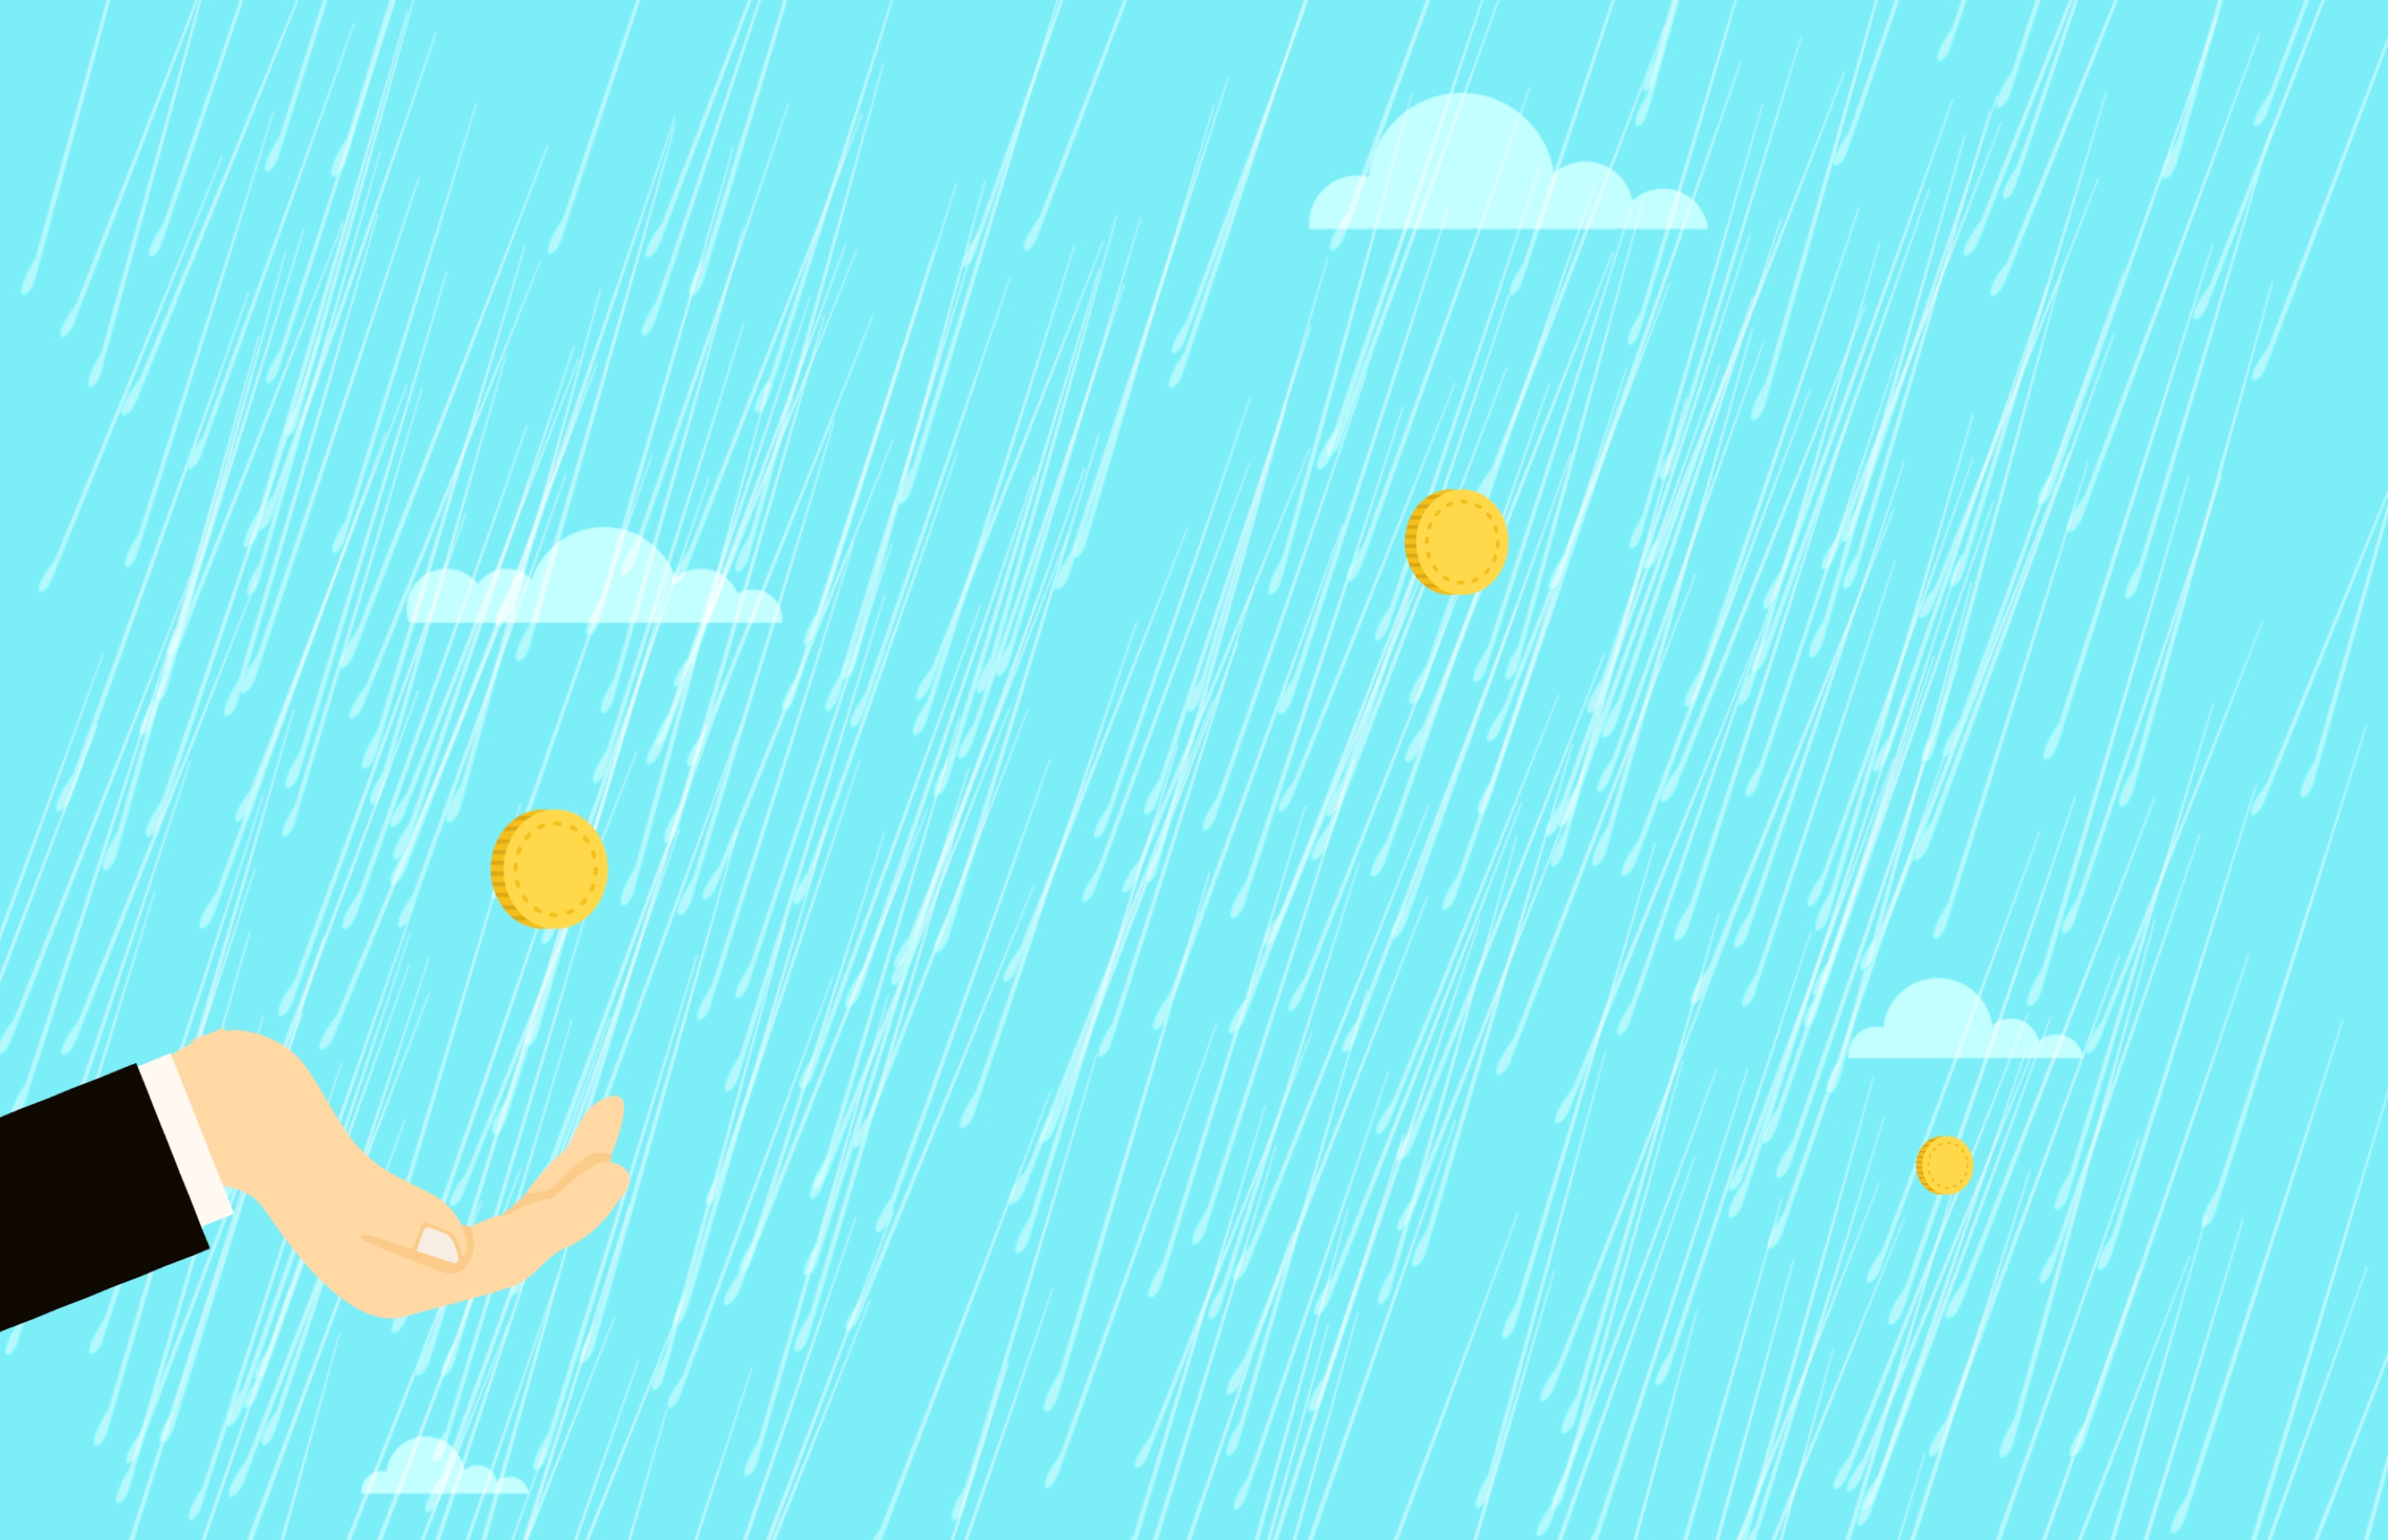
money, rain, dollar, lottery, business, cloud, success, economy, blue, aqua, turquoise, azure, yellow, teal, illustration, sky, design, pattern, smile, font, art